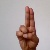
The image shows a hand gesture representing the letter 'U' in Indian Sign Language.